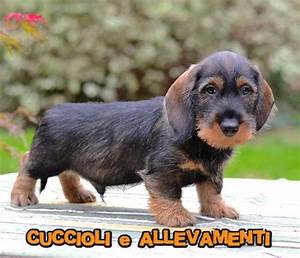
Label: dog